Barbarossa (video game)

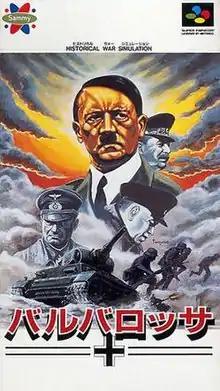
Cover art (illustration by )

is a 1992 Japan-exclusive Super Famicom strategy video game that revolves around Nazi Germany's involvement in the World War II campaign called "Operation Barbarossa".